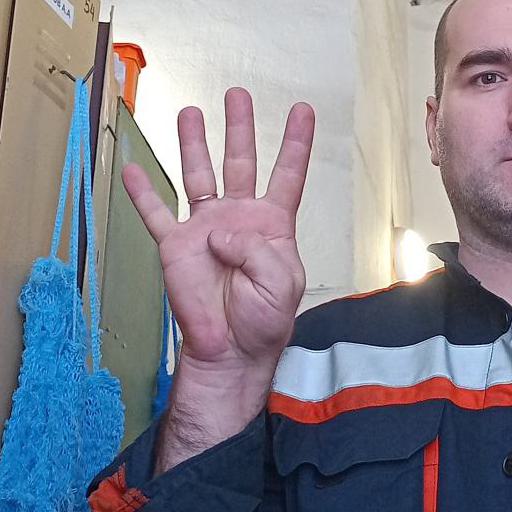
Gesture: four